Describe the emotion expressed in this image:  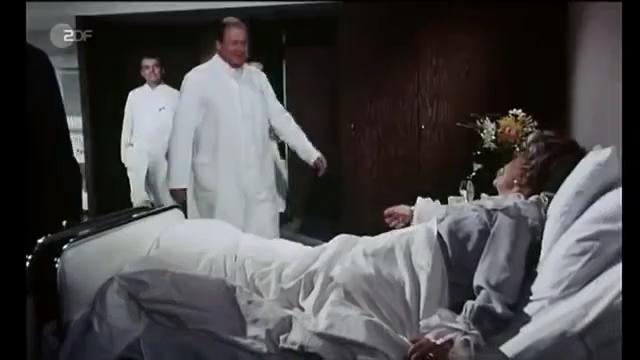
This person displays Suffering, valence and arousal with high intensity.